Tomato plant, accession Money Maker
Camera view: bottom (45 deg); turntable rotation: 180 degrees
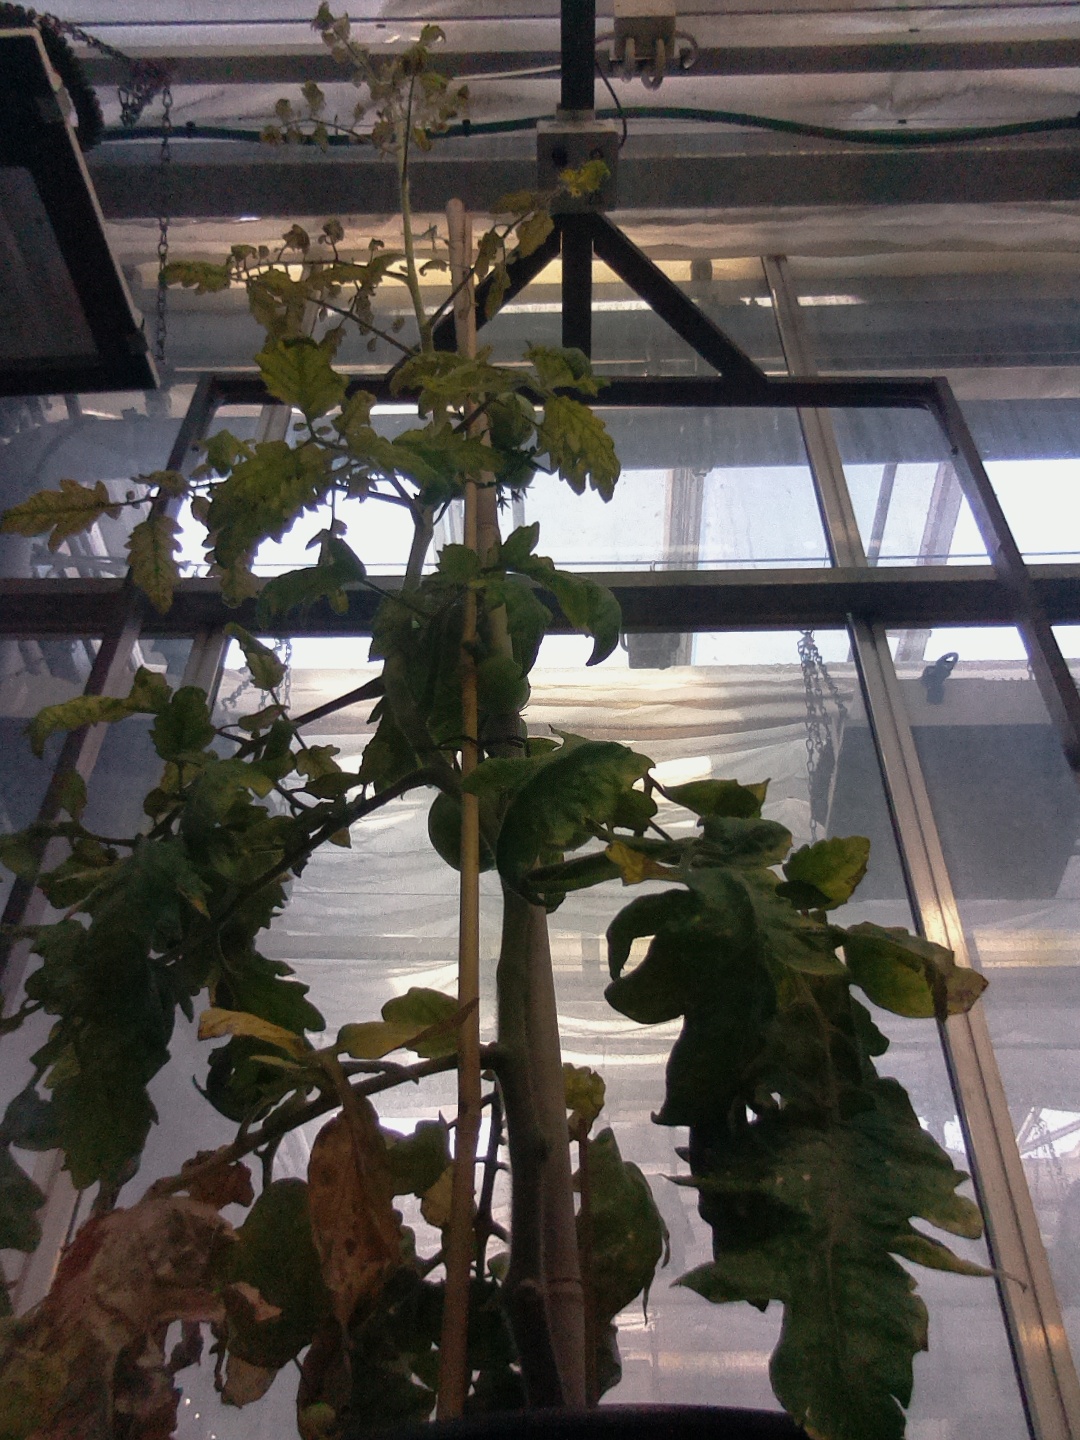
BBCH growth stage 79: 90% -100% of final fruit size